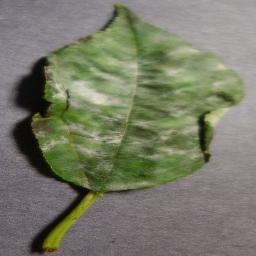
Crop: cherry
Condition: (including_sour)_powdery_mildew